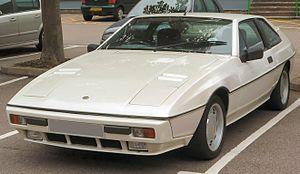
La Lotus Excel est un coupé sportif du constructeur britannique Lotus produit entre 1982 et 1992. Elle fut introduite comme une évolution de la Lotus Eclat, reprenant son architecture à moteur avant et propulsion.